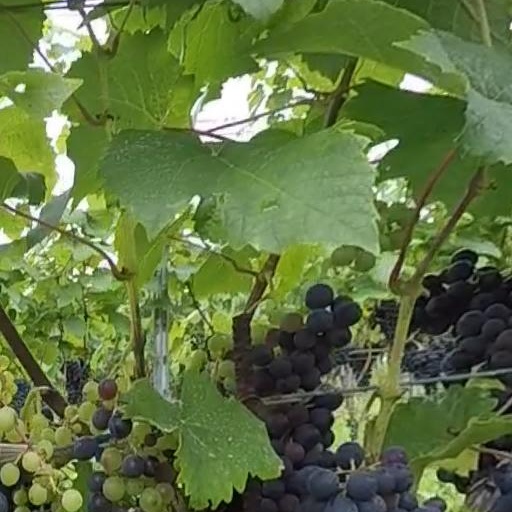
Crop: grape